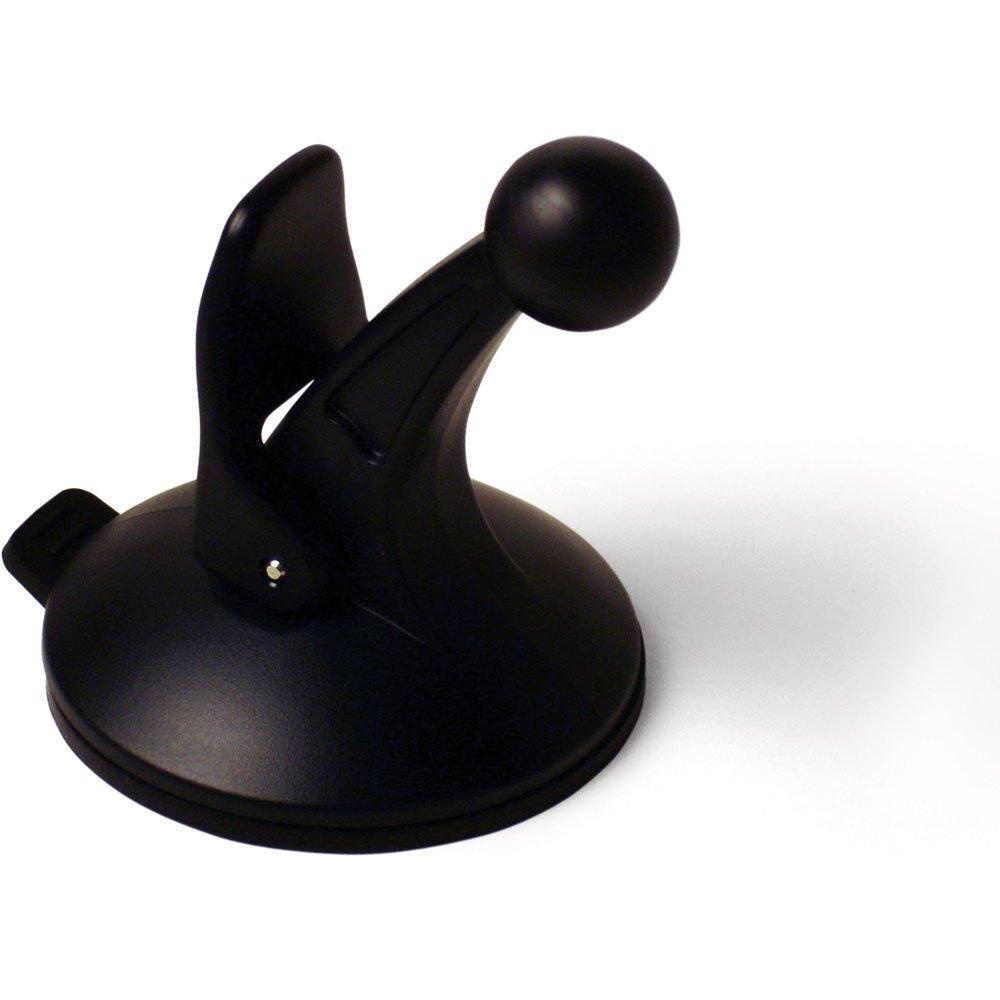
Garmin Suction cup mount, Standard Packaging
Garmin Suction cup mount, Standard Packaging Style:Mount | Product Packaging:Standard Packaging Compatible devices: aera 500, aera 550, Dash Cam 10, Dash Cam 20, dēzl 570LMT-D, FMI 25-Kabel (Daten und Verkehrsfunk), nüLink 1690 LIVE, nüLink 2390 LIVE, nüvi 1390T / 1390Tpro, nüvi 1390Tpro LMU, nüvi 140LMT, nüvi 140T, nüvi 1440, nüvi 1450T, nüvi 1490Tpro, nüvi 200W, nüvi 2447LMT, nüvi 250W, nüvi 2545LT CE, nüvi 2547LMT, nüvi 2557LMT, nüvi 255(T), nüvi 255WT, nüvi 2577LT, nüvi 265T, nüvi 265WT, nüvi 310, nüvi 350(T), nüvi 3598LMT-D, nüvi 360T, nüvi 3790LMT, nüvi 42, nüvi 5000, nüvi 57LM, nüvi 57LMT, nüvi 58LMT, nüvi 660TFM, nüvi 670TFM, nüvi 755TFM, nüvi 765TFM, nüvi 775TFM, nüvi 1340T CE, nüvi 1490TV, nüvi 2445LMT CE, nüvi 2445LT CE, nüvi 2455LT, nüvi 2460LMT, nüvi 2495LMT, nüvi 2497LMT, nüvi 2498LMT-Digital, nüvi 2548LMT-D, nüvi 2559LMT, nüvi 2568LMT-Digital, nüvi 2569LMT-D, nüvi 2595LMT, nüvi 2597LMT, nüvi 2598LMT-D, nüvi 2599LMT-D, nüvi 2699LMT-D, nüvi 2799LMT-D, nüvi 3590LMT, nüvi 55LMT, nüvi 56LMT, SafeNav Powered by Garmin, StreetPilot c510, StreetPilot c550, zūmo 340LM CE, zūmo 345LM, zūmo 350LM, zūmo 395LM, zūmo 660 Europa, zūmo 660LM, zūmo 390LM The Garmin 010-10747-00 Suction Cup Mount for the StreetPilot C510/C550 is a replacement suction mount for your StreetPilot c510 or c550. Product Features Suction Cup Mount For the StreetPilot C550 Replacement Secure your device to your windshield or any smooth, flat surface with this suction cup. Mount not included
Brand: Garmin
Category: Electronics > GPS Accessories